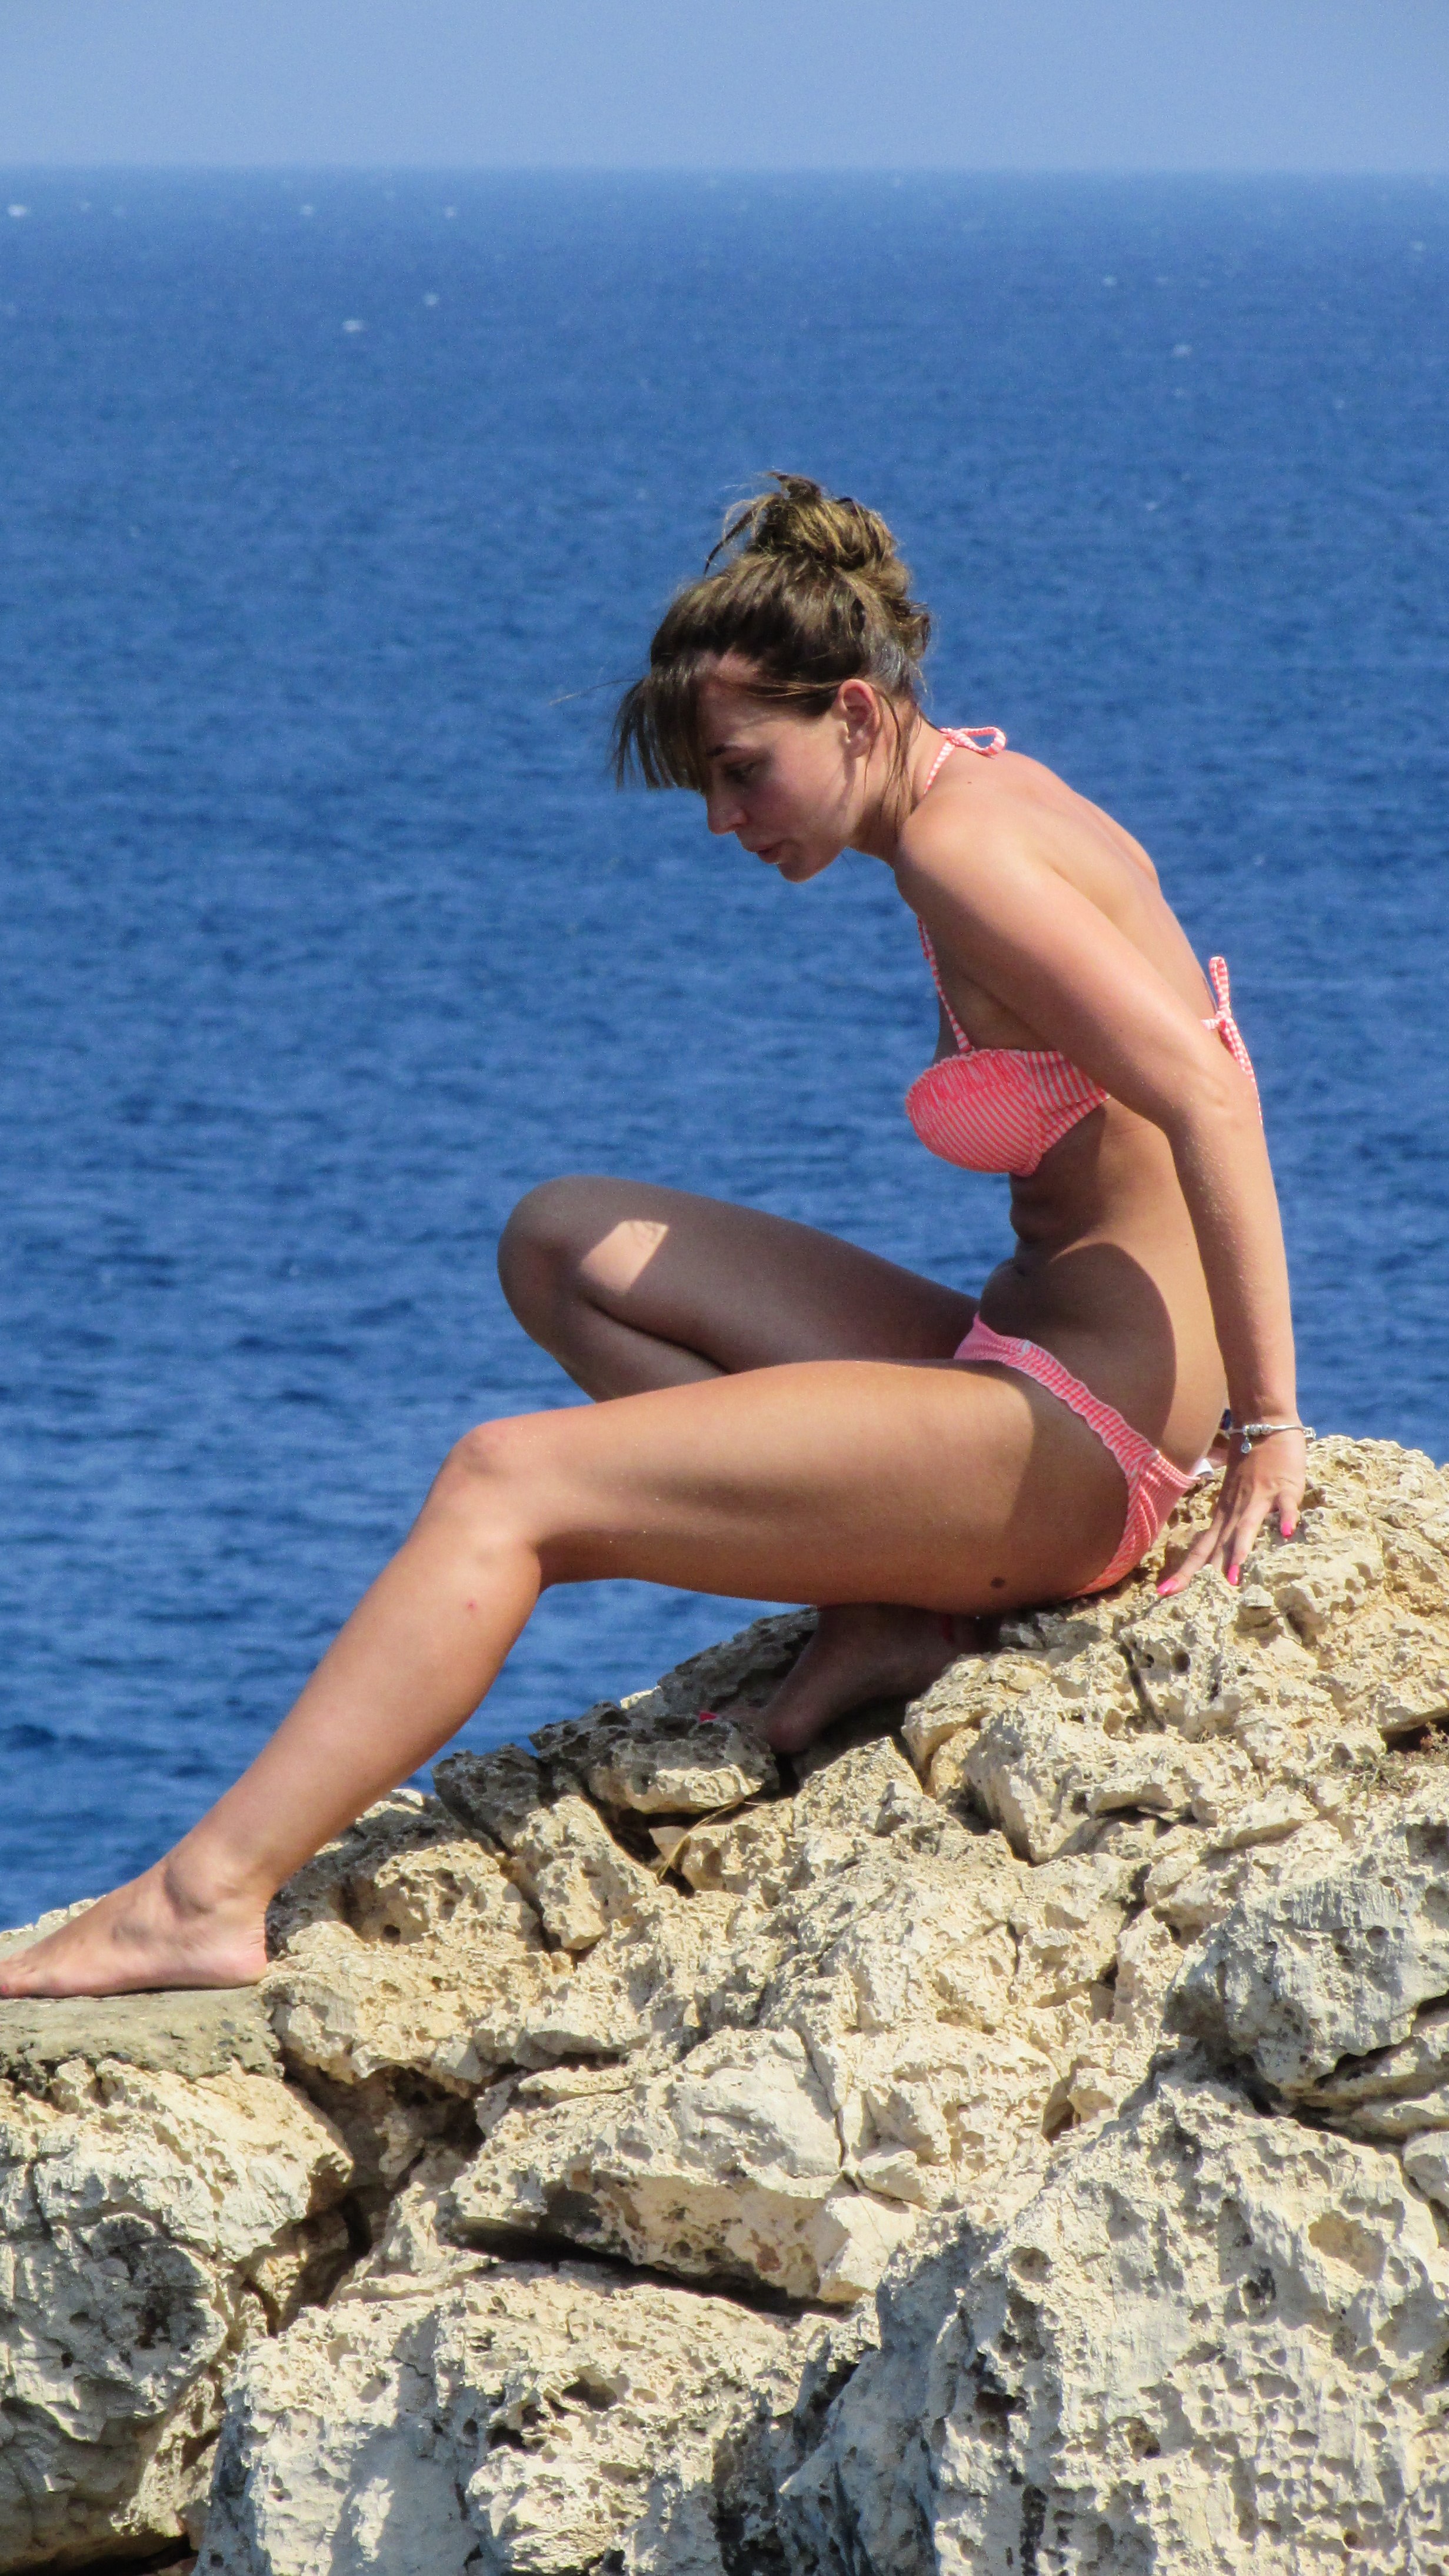
beach, sea, coast, nature, sand, rock, ocean, girl, woman, shore, adventure, summer, vacation, leg, model, sitting, clothing, human body, sports, beauty, photo shoot, human positions, human action, sun tanning, physical fitness